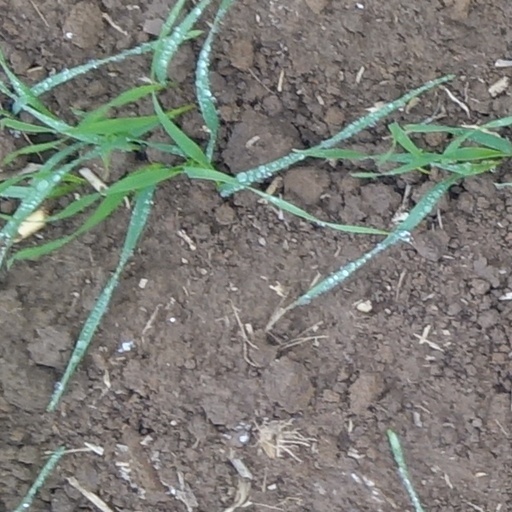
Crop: wheat